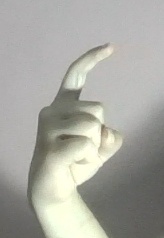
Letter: ra